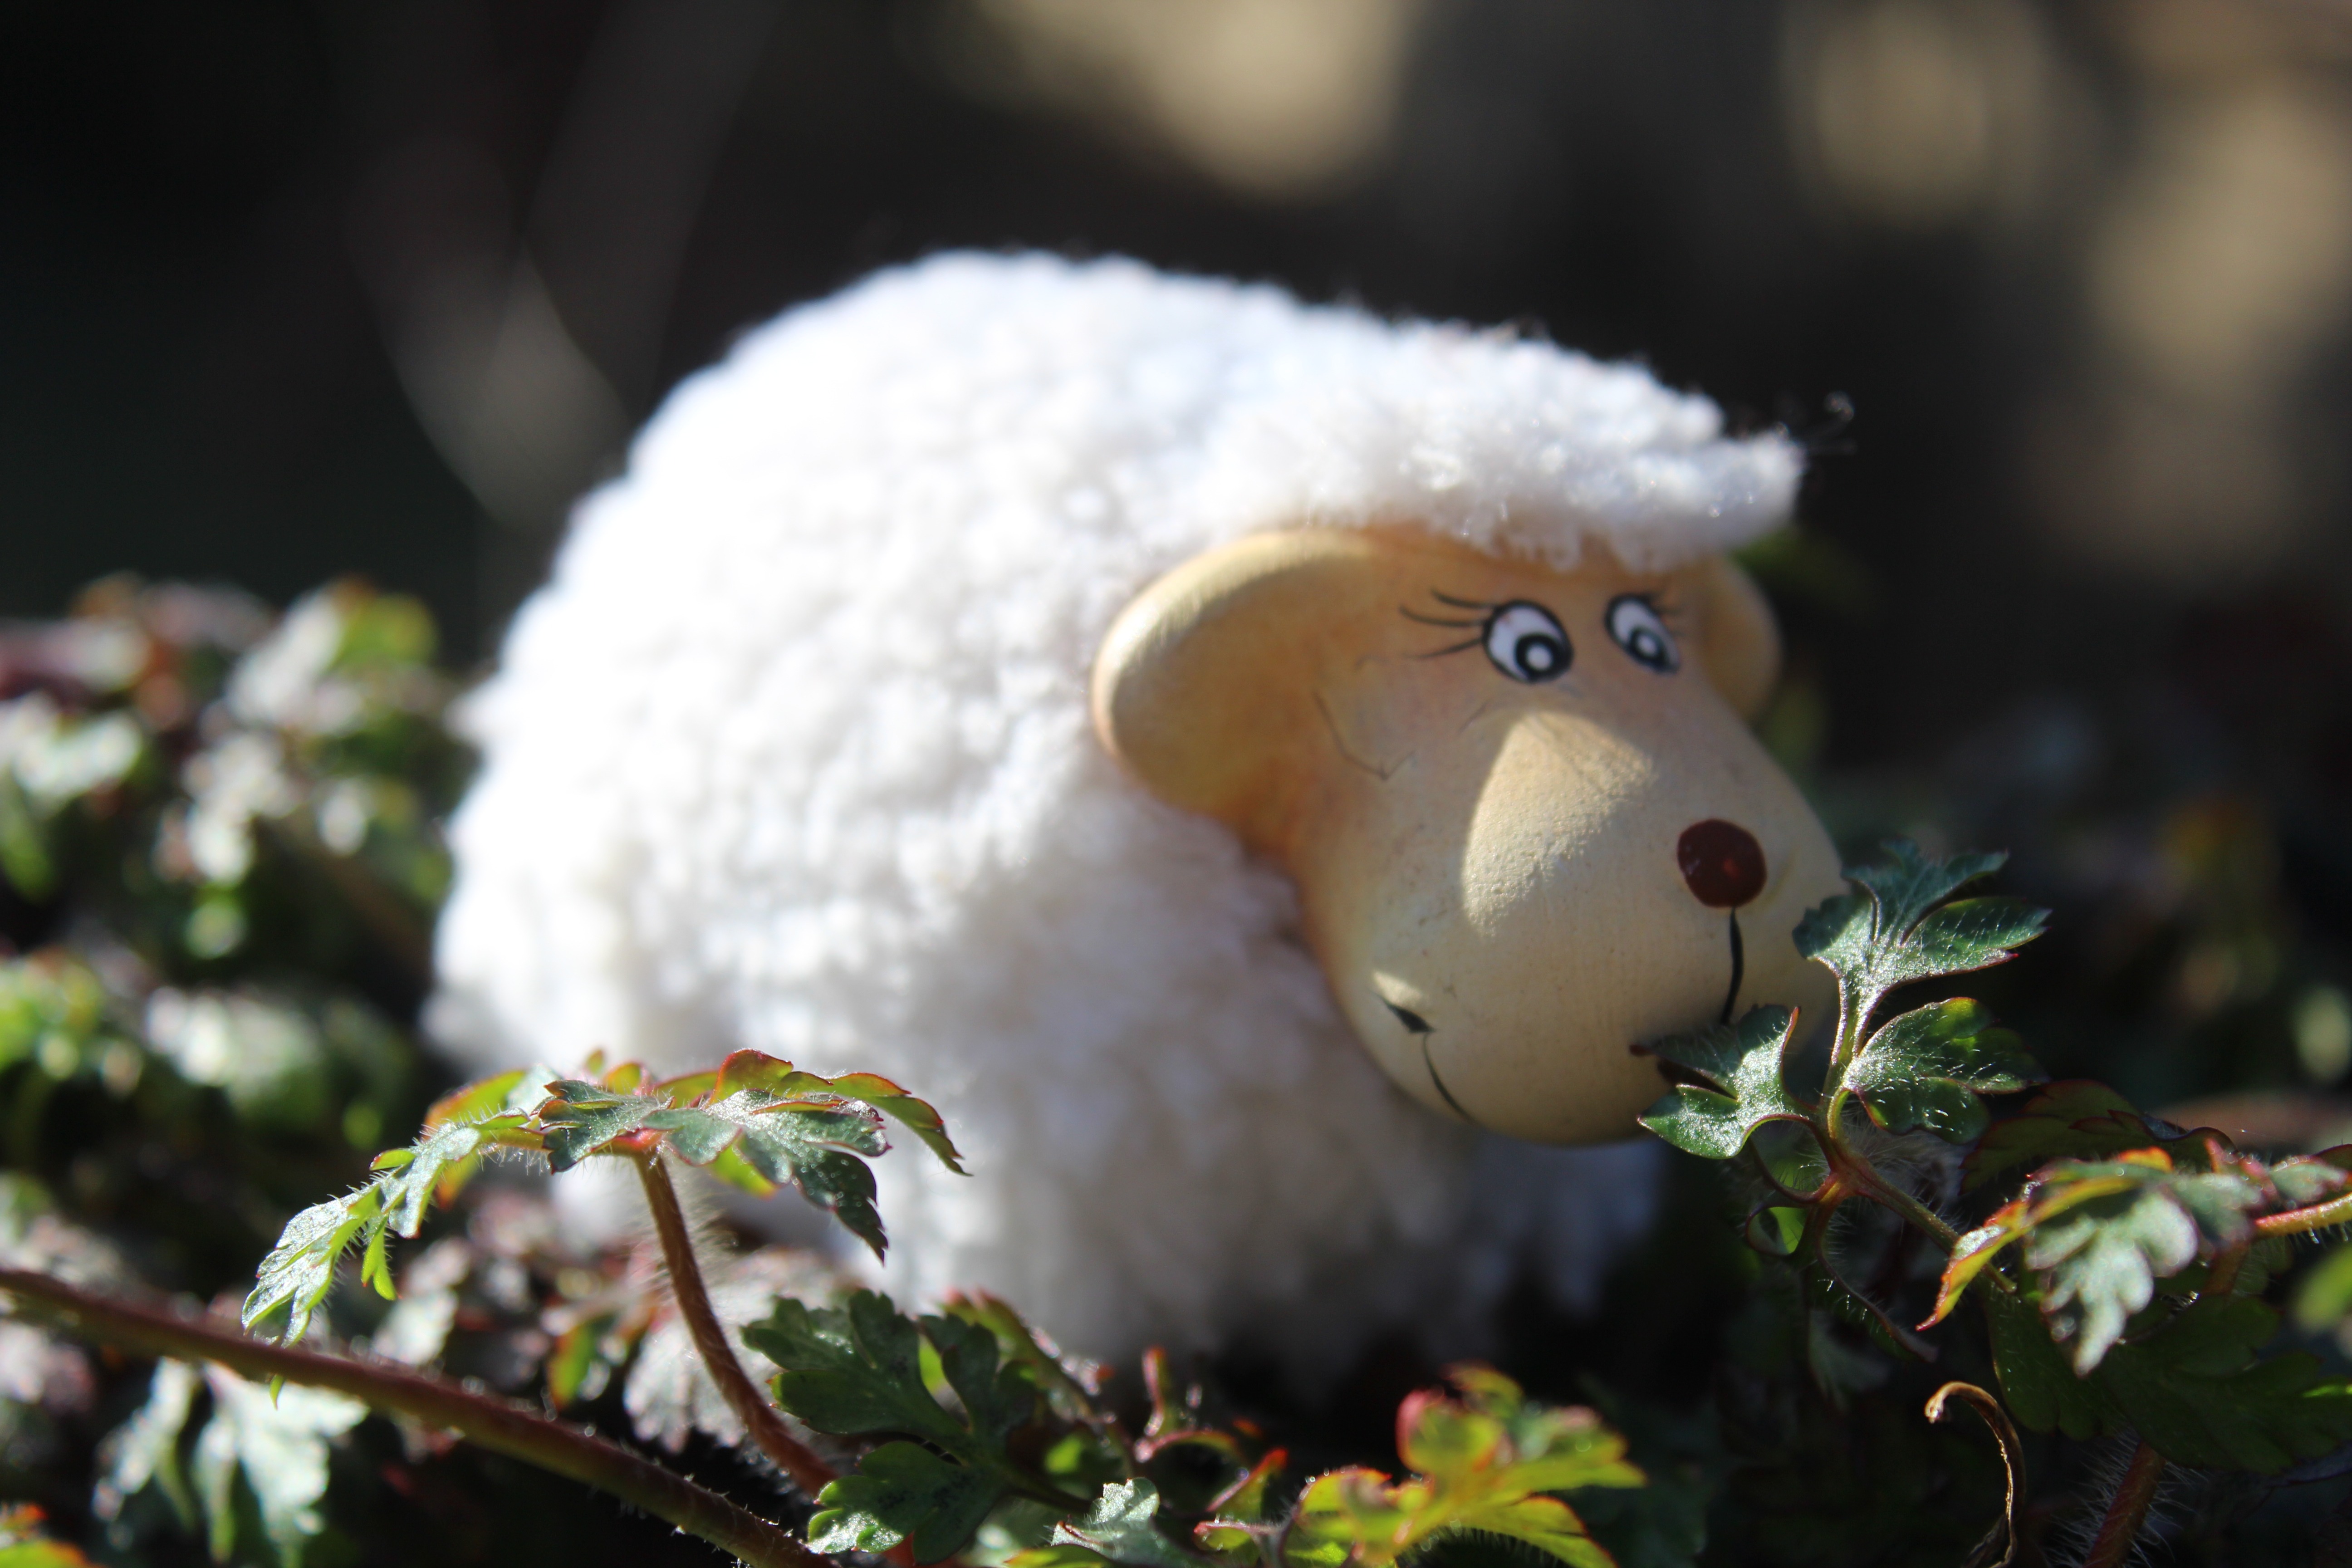
flower, sheep, toy, figures, macro photography, stone figures, stuffed toy